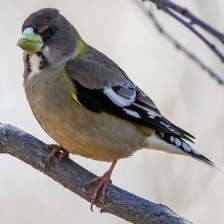
Species: EVENING GROSBEAK
Scientific name: COCCOTHRAUSTES VESPERTINUS